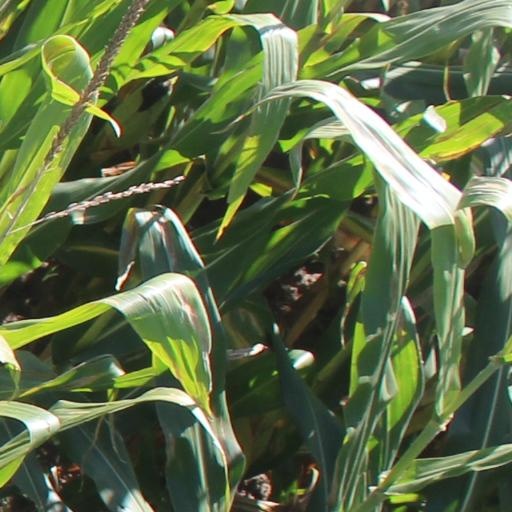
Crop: maize; corn